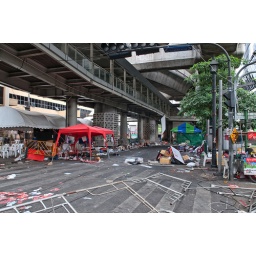
Destruction and chaos is visible everywhere in our neighborhood after the violent end of the red shirt protests